Arkansas in the American Civil War

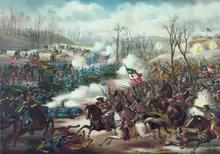
Battle of Pea Ridge in March 1862

Once Arkansas left the Union in May 1861, the existing volunteer militia companies were among the first mustered into state service and formed into new volunteer infantry regiments, also referred to as "State Troops". These new regiments comprised the Provisional Army of Arkansas. In July 1861 an agreement was reached to transfer the existing state forces into the Confederate army. The Second Division of the Army of Arkansas was transferred to the Confederate Army under the command of General William J. Hardee, but before the First Division of the Army of Arkansas could be transferred, it participated in the second major battle of the war near Springfield, Missouri, in August 1861. Arkansas "State Troops" provided the bulk of forces for the Battle of Wilson's Creek. Although the battle was a victory for the Confederacy, the Arkansas State Troops moved back to Arkansas and, after a dispute over transfer to Confederate authority, were disbanded. Most remaining Confederate forces in Arkansas were transferred east of the Mississippi River in the fall of 1861 and spent the remainder of the war serving in that theater.